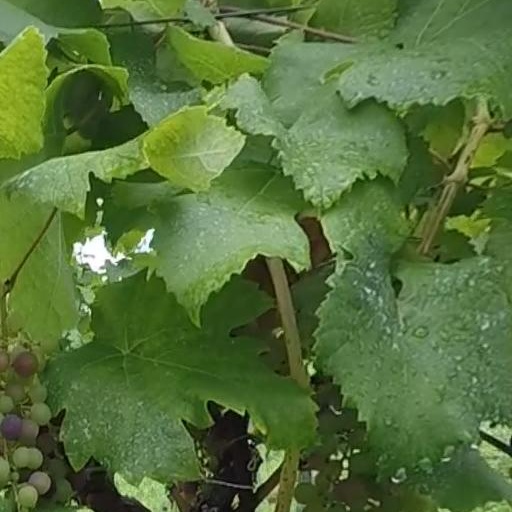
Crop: grape